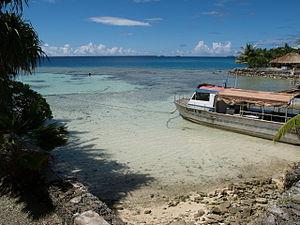
Nukunonu est un ensemble d'îlots de corail aux Tokelau. Nukunonu est, avec une surface totale de 5,5 km², le plus grand des trois groupes d'îles qui constituent le territoire des Tokelau - les deux autres étant Fakaofo et Atafu. Il a la forme d'un atoll, et comprend en son centre un lagon, lequel recouvre environ 90 km². Nukunonu se trouve à 171° 50' ouest, 9° 10' sud.